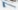
Number: 7